Farnborough Airport

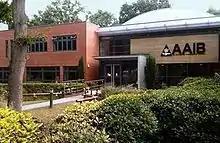
Air Accidents Investigation Branch head office

The Air Accidents Investigation Branch has their head office in Farnborough House, located in a compound within Farnborough Airport. The Rail Accident Investigation Branch has their southern office on the same property, next to AAIB.